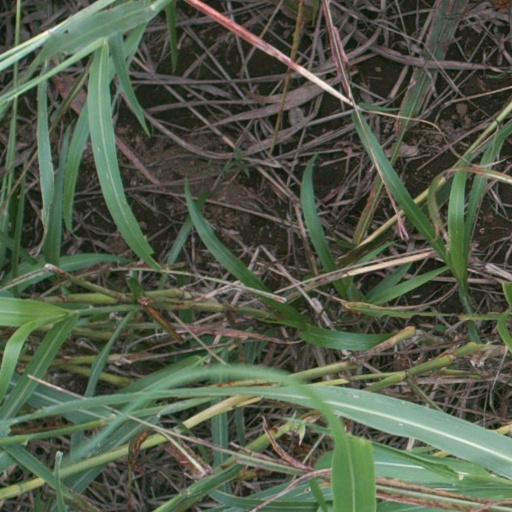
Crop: sorghum